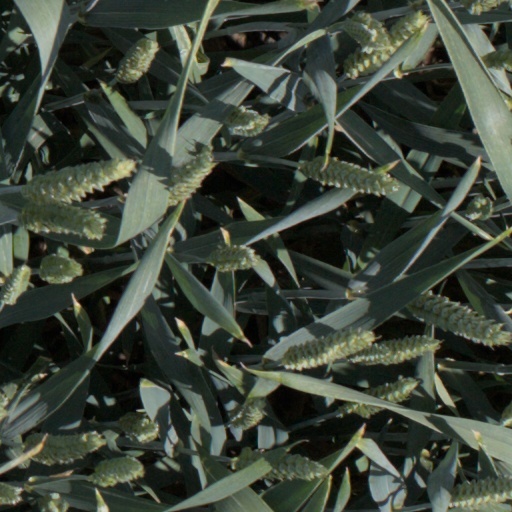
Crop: wheat